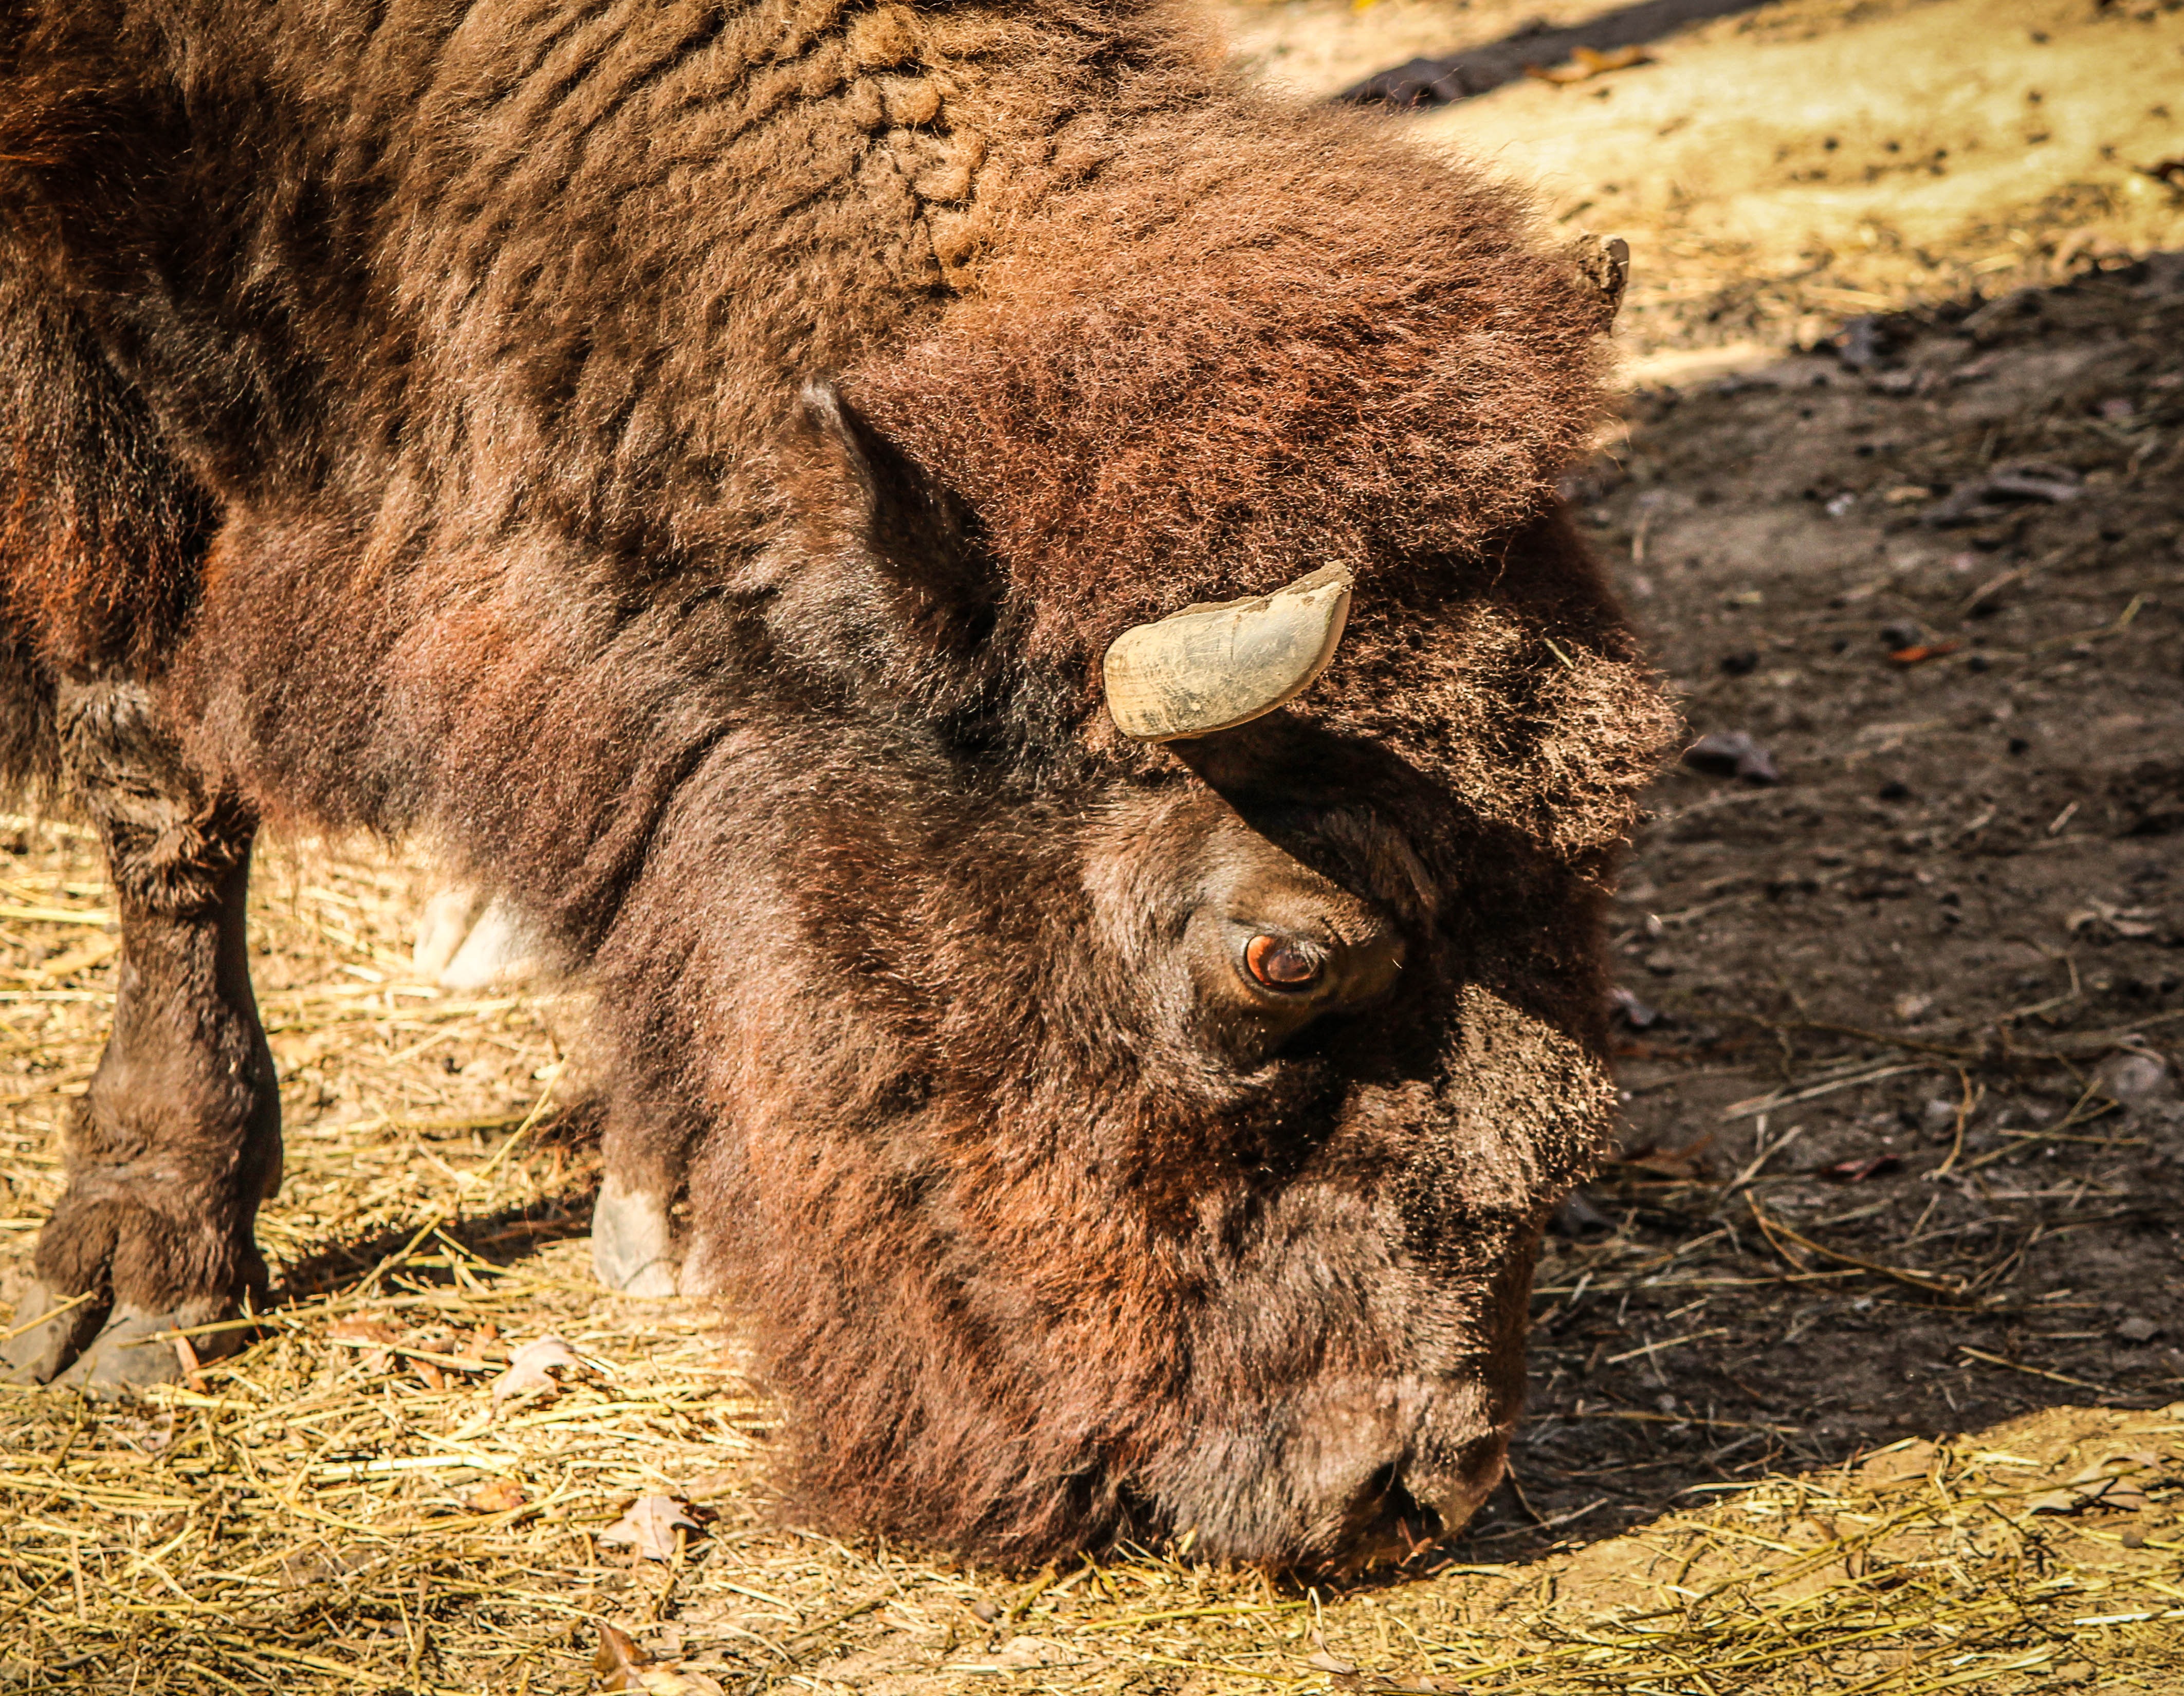
nature, wilderness, animal, wildlife, wild, environment, soil, mammal, bovine, fauna, outdoors, bull, zoology, vertebrate, bison, species, north america, american buffalo, cattle like mammal